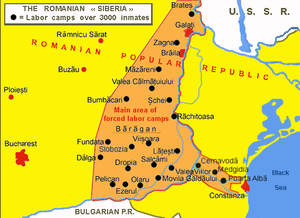
Les Chardons du Baragan est un film roumain sorti en 1958, réalisé par Louis Daquin d'après le roman éponyme de Panait Istrati, mais sur un scénario plus conforme au point de vue de la Roumanie communiste de l'époque.
La résistance anticommuniste roumaine est un mouvement populaire roumain de lutte contre la dictature du Parti communiste roumain. Elle fut active à partir de 1944 et dura pendant plus de trente années, certains combattants isolés subsistant en effet jusqu'au milieu des années 1970. En Roumanie, l'opposition armée fut la première forme de résistance et l'une des plus organisées contre la terreur rouge du régime communiste à ses débuts. Ce n'est qu'après la chute, fin 1989, du dernier dirigeant communiste Nicolae Ceaușescu que les détails de ce mouvement, jusque-là scellés par le secret d'État, furent rendus accessibles aux historiens et aux familles, qui tentent de les porter à la connaissance du public. Les Roumains connaissaient déjà l'existence de « bandes armées fascistes manipulées par les impérialistes étrangers » via la propagande communiste qui les évoquait de temps en temps, notamment pour expliquer ses échecs. Les faits étaient déformés par ces récits faisant passer les résistants pour de vulgaires bandits.
Le canal Danube-Mer Noire, en roumain Canalul Dunăre – Marea Neagră, est un canal situé en Roumanie qui relie le Danube à Cernavodă à la Mer Noire à Constanţa pour sa branche sud et à Năvodari par sa branche nord. Le canal mesure 95,6 km. Il a été construit en plusieurs étapes de 1947 à 1987. Sa construction s'est réalisée au prix de très nombreuses vies de détenus politiques, travailleurs forcés durant la dictature communiste.
Le Bărăgan est une plaine du sud-est de la Roumanie, partie de la plaine alluviale du bas-Danube et de la steppe pontique.